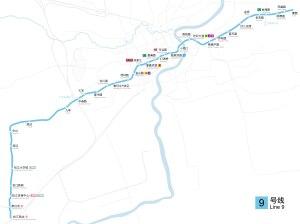
La ligne 9 est une ligne sud-ouest-nord-est du réseau du métro de Shanghai. La ligne relie Songjiang South Railway Station dans le district de Songjiang à Caolu en passant par le quartier de Pudong. La ligne est de couleur bleu clair sur les cartes.